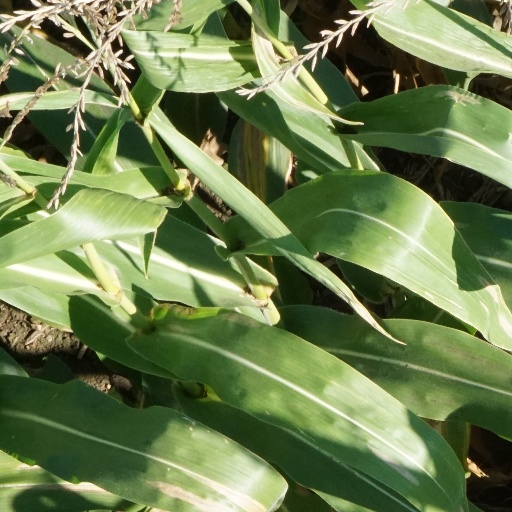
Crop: maize; corn